Heatsetting

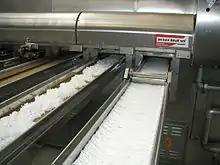
Frieze and straight Yarn after Power-Heat-Setting

In the Power-Heat-Set process yarn is heat set with superheated steam in an open system at atmospheric pressure. All the materials normally used in the carpet industry such as polyamide 6, polyamide 6.6, polypropylene, Acrylic, PET, polyester and wool can be processed.